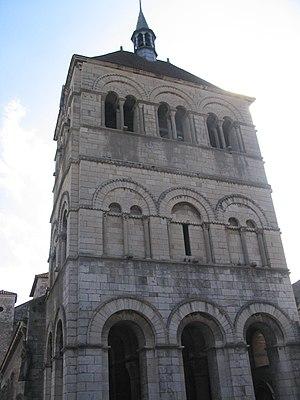
Eglise Saint-Léger, située sur la commune d'Ebreuil (Allier, 03), classée sur la liste des Monuments Historiques de France, depuis le 18 avril 1914. Le mur ouest du clocher porche est orné d'un triplet d'arcades au 1er niveau, d'un triplet de baies aveugles au 2è et d'un triplet de baies à claires-voies au dernier niveau. (PA00093092). This building is classé au titre des Monuments Historiques. It is indexed in the Base Mérimée, a database of architectural heritage maintained by the French Ministry of Culture,
Ébreuil est une commune française, située dans le département de l'Allier en région Auvergne-Rhône-Alpes.
Cet article recense une partie des monuments historiques de l'Allier, en France.
Cet article recense les sites naturels protégés dans l'Allier, en France.